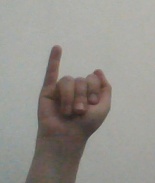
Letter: meem